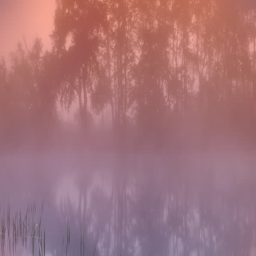
morning mist on the river , sunrise .